Lewis J. Fields

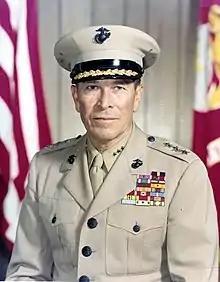
Lt. Gen Lewis J. Fields, USMC

Lewis Jefferson Fields (October 1, 1909 – March 5, 1988) was a highly decorated officer of the United States Marine Corps with the rank of lieutenant general. He served with 1st Marine Division during Vietnam War and later as commanding general of United States Marine Corps Development and Education Command.